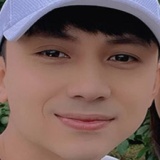
diễn viên Hoàng Anh Vũ